Yoshino Kimura

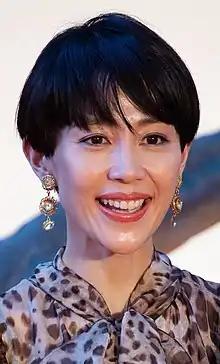
Kimura in 2018

is a Japanese actress and singer. She appeared on an episode of the Showtime series "Masters of Horror". Kimura won the "Rookie of the Year" prize at the 21st Japan Academy Awards for her appearance in "Shitsurakuen".